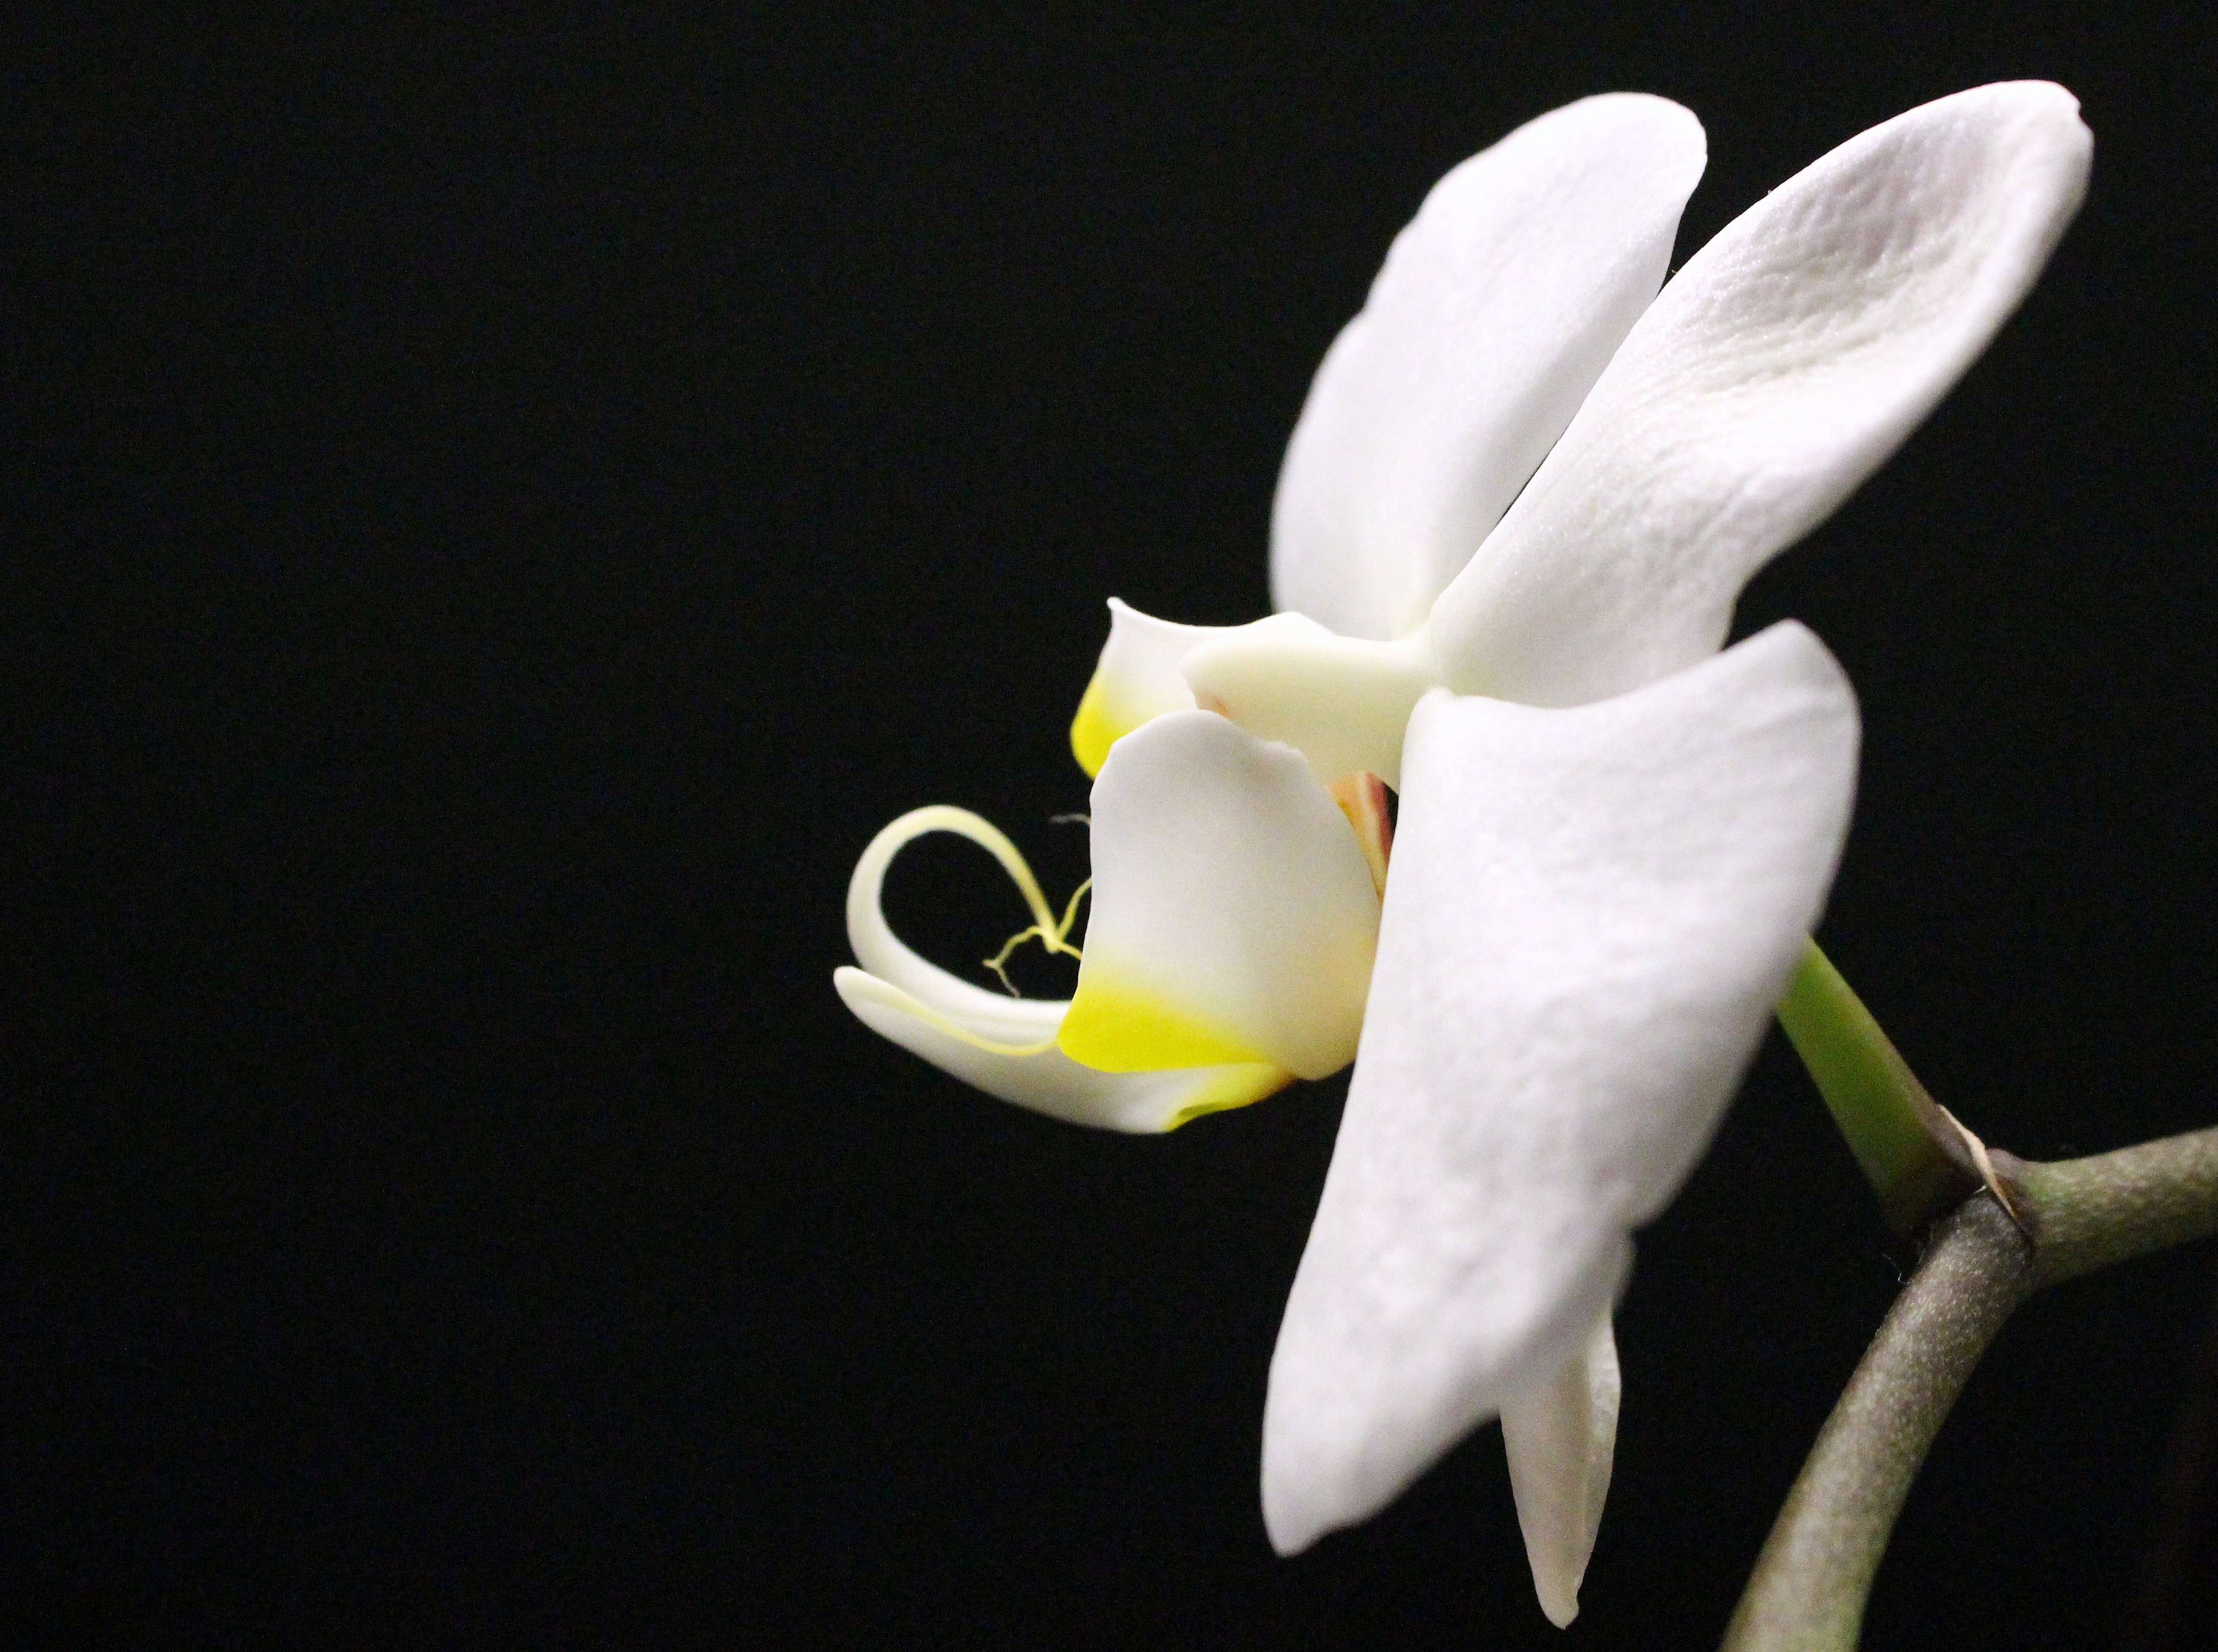
blossom, plant, white, flower, petal, bloom, yellow, flora, orchid, houseplant, close up, orchidaceae, macro photography, flowering plant, orchid greenhouse, land plant, moth orchid